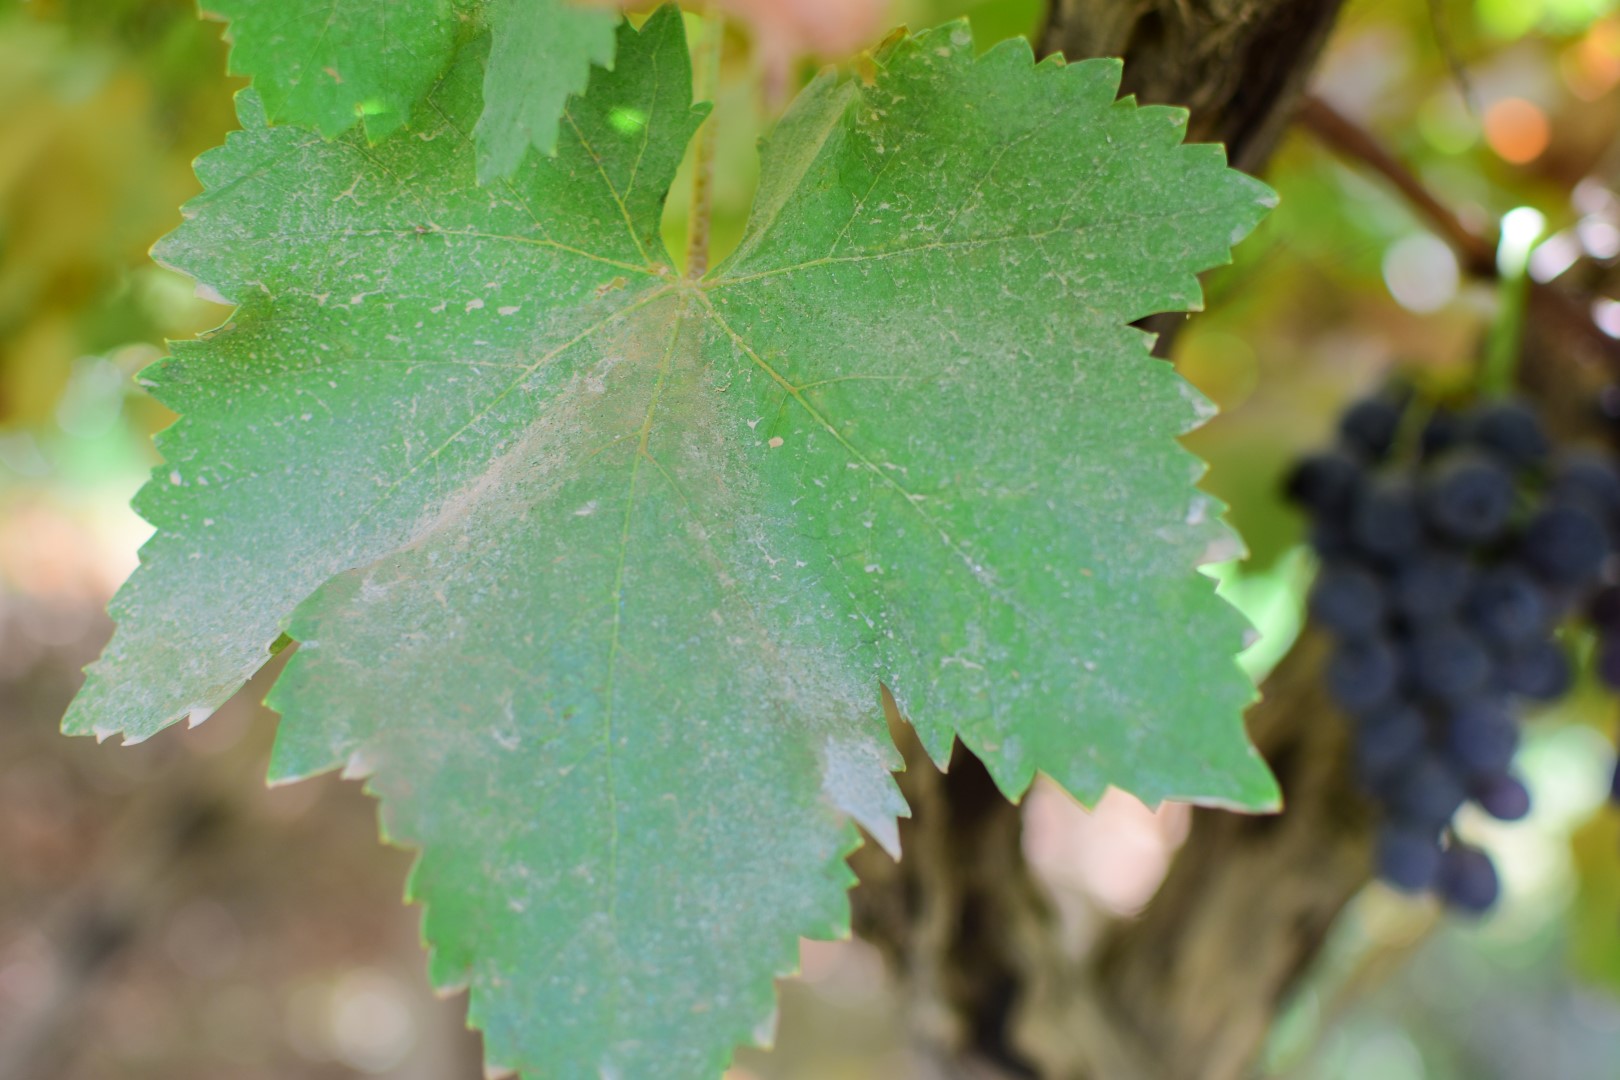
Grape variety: Frinsi